Thomas Knightley

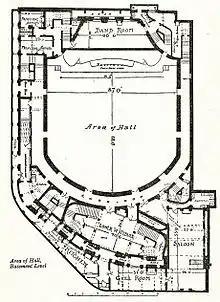
Plan drawn by Knightley for the Queen's Hall

Thomas Edward Knightley (1824–1905) was a British architect responsible for designing the Queen's Hall and St Paul's Church, Isle of Dogs in London.